Malgudi Days (2020 film)

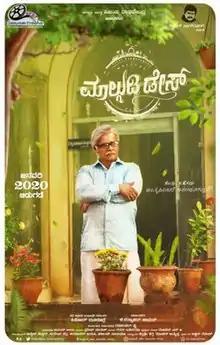
Film poster

Malgudi Days is a 2020 Indian Kannada-language drama film written and directed by Kishore Moodbidri, and produced by K Rathnakar Kamath. Starring Vijay Raghavendra, Greeshma Shridar, with a music score by Gagan Baderiya, it was released in India on 7 February 2020.